Nissan HR engine

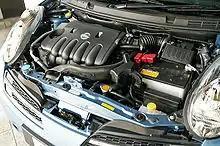
HR16DE installed in 2007 Micra C+C

The HR16DE is a naturally aspirated gasoline straight-4 engine, 16 valve DOHC; EFI; with variable valve timing. This engine has two fuel injectors per cylinder to improve fuel economy and reduce emissions. Bore: ; Stroke . It produces and at 4000 rpm.